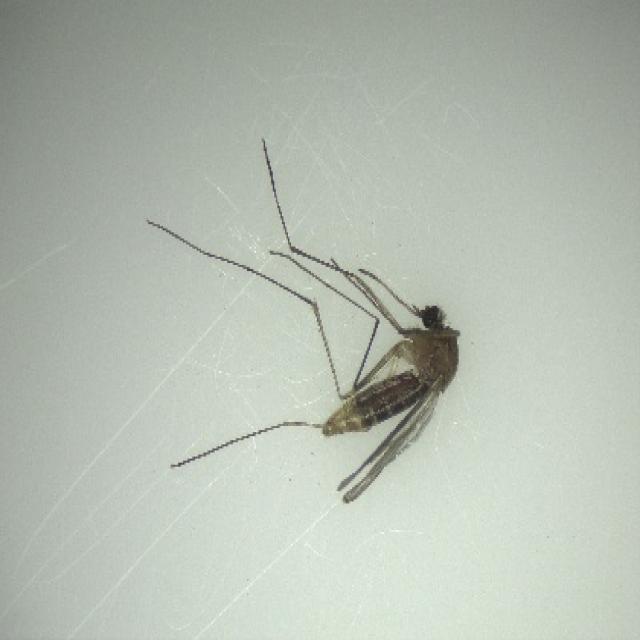
Species: culex_pipiens